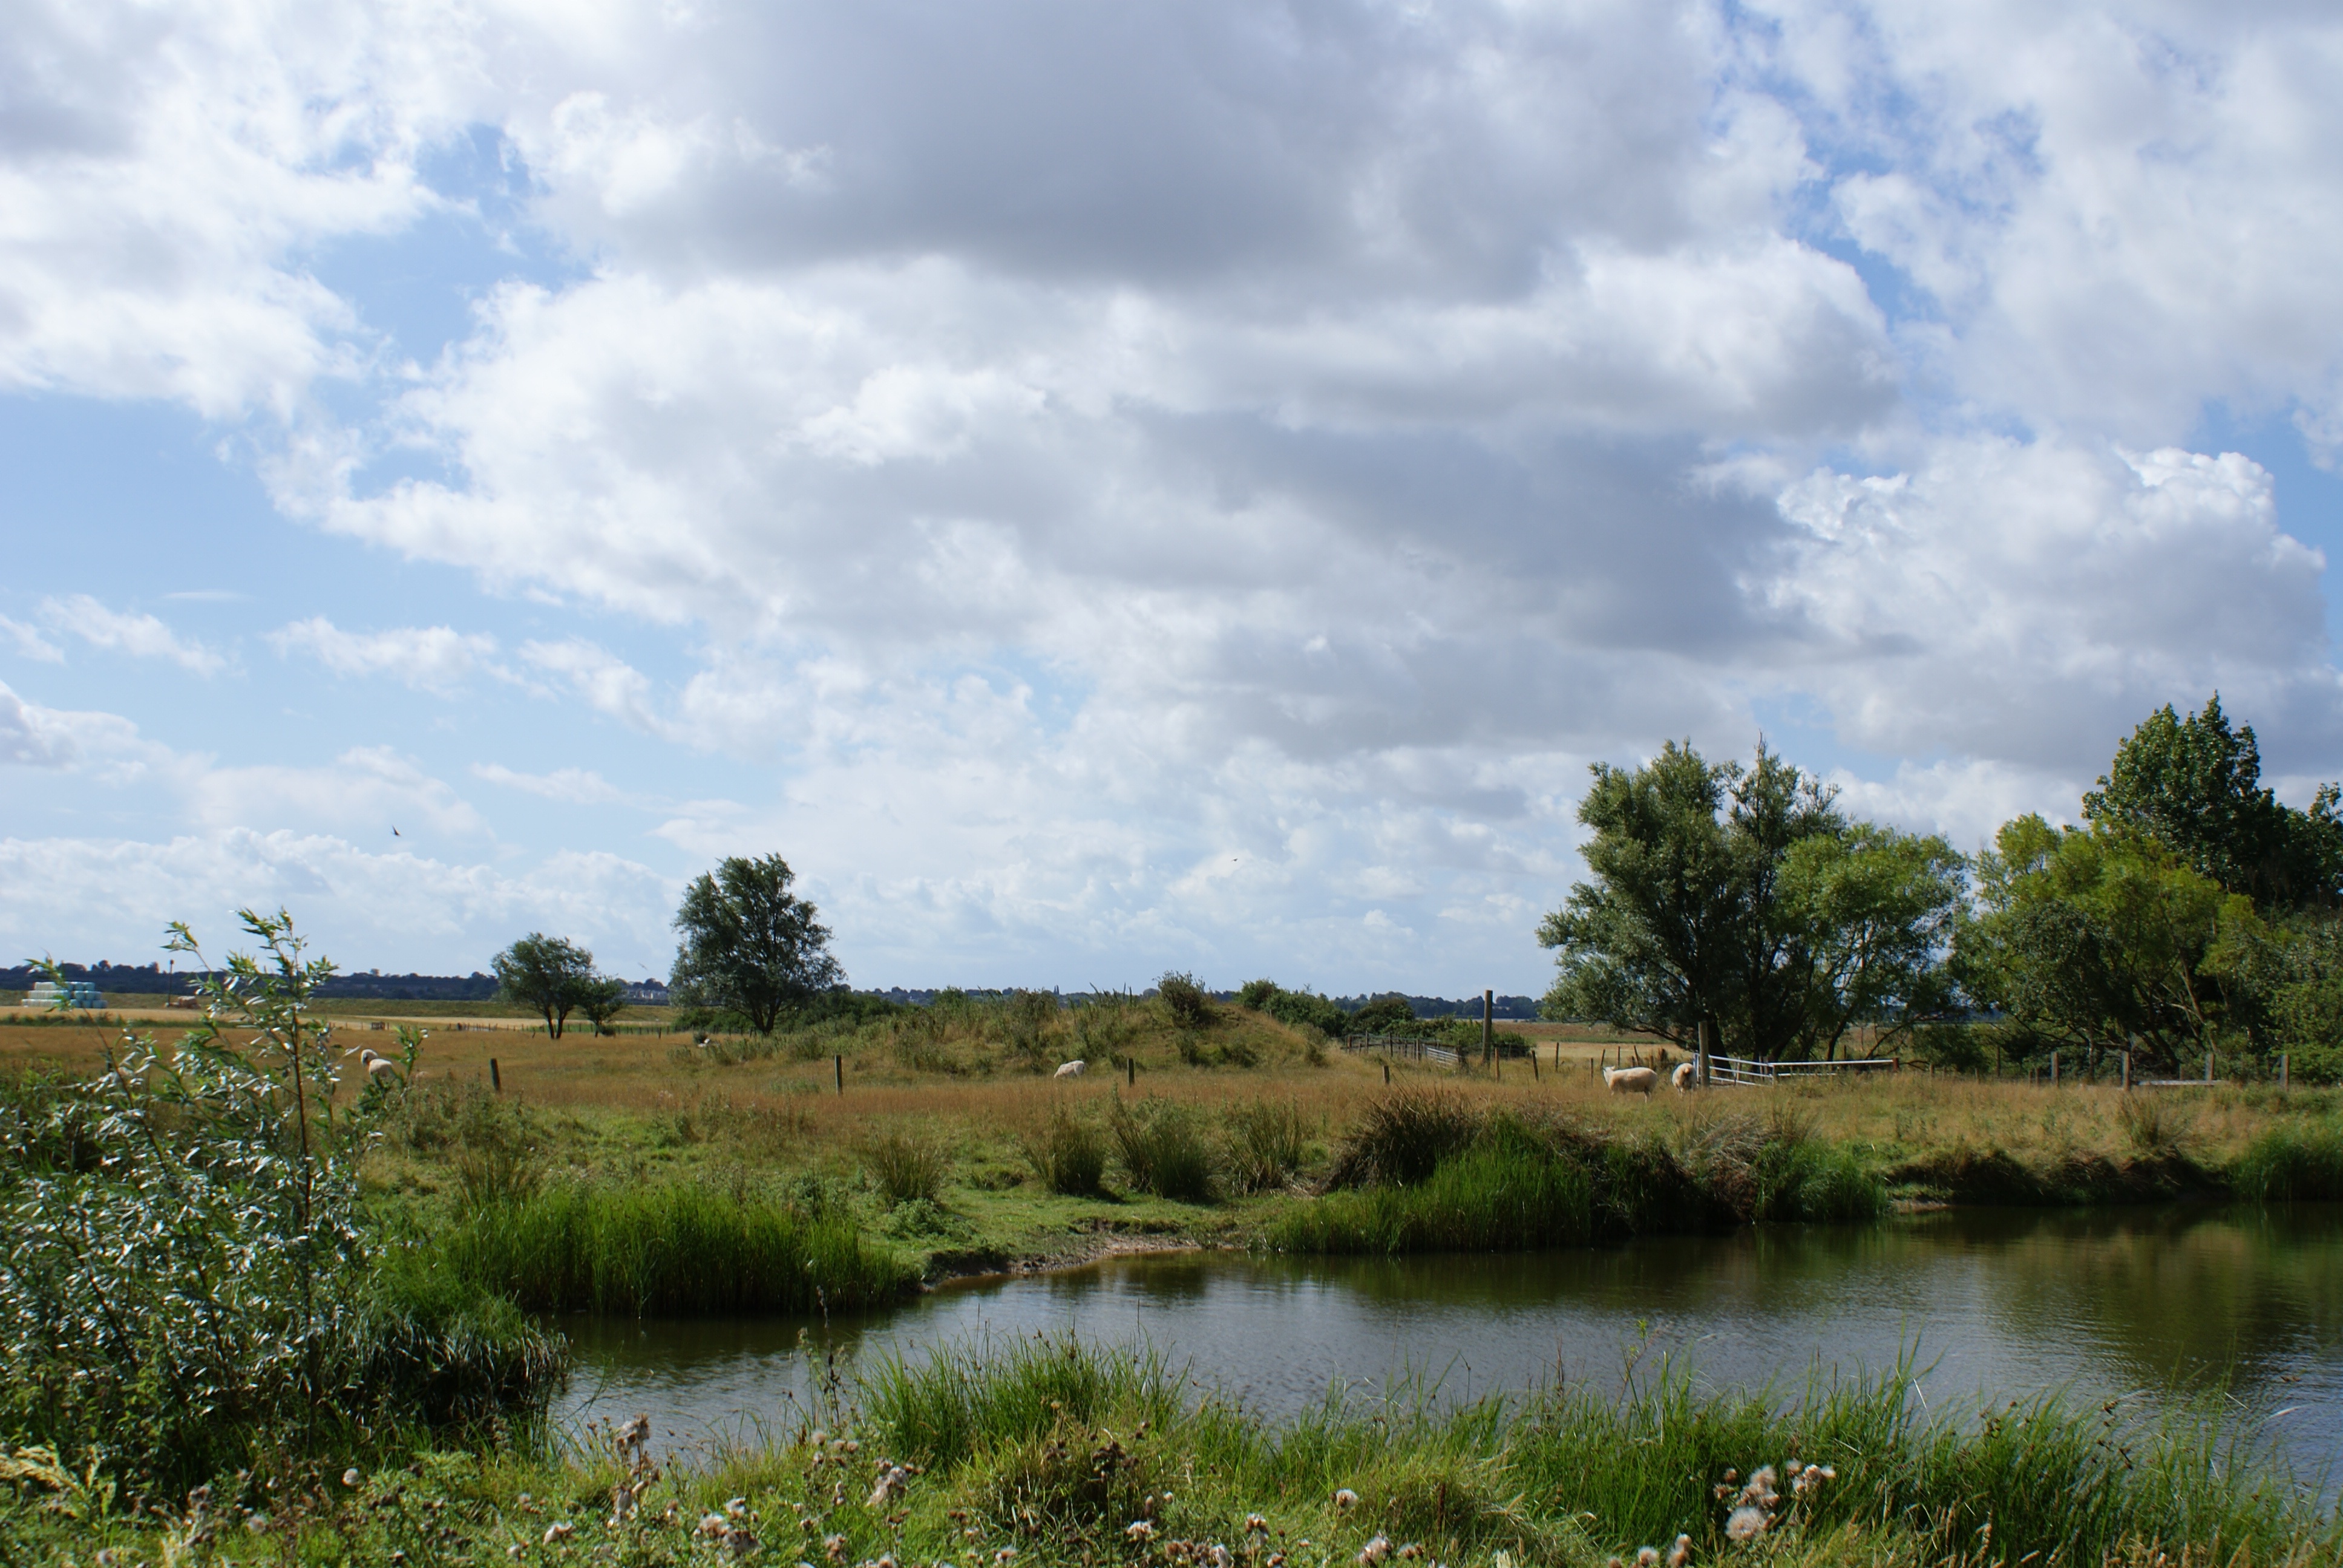
landscape, tree, grass, marsh, cloud, sky, field, meadow, prairie, lake, river, pond, reflection, reservoir, waterway, plain, uk, england, clouds, grassland, wetland, bog, habitat, loch, ecosystem, rural area, essex, natural environment